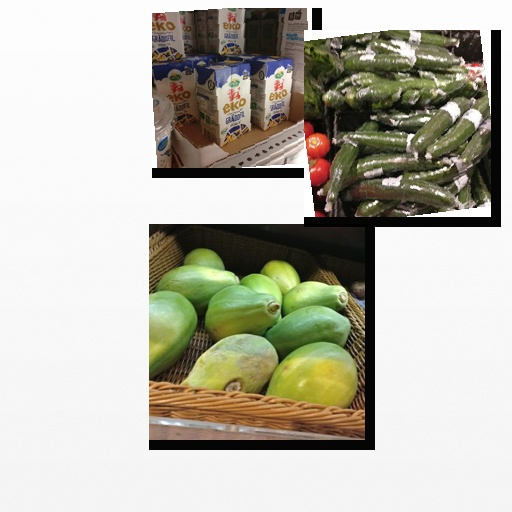
Food items: cucumber, sour_cream, papaya